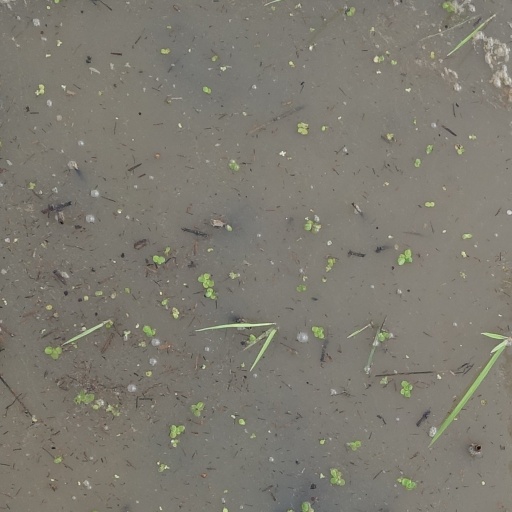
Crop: rice